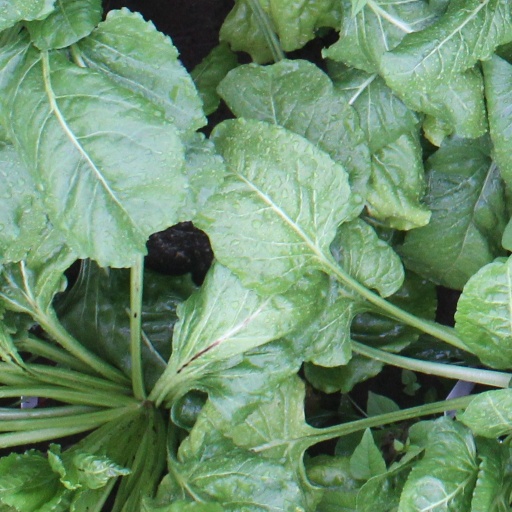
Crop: sugar beet